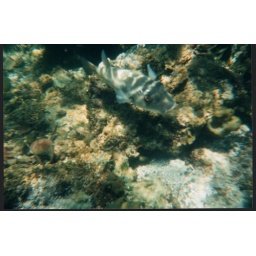
fish under water